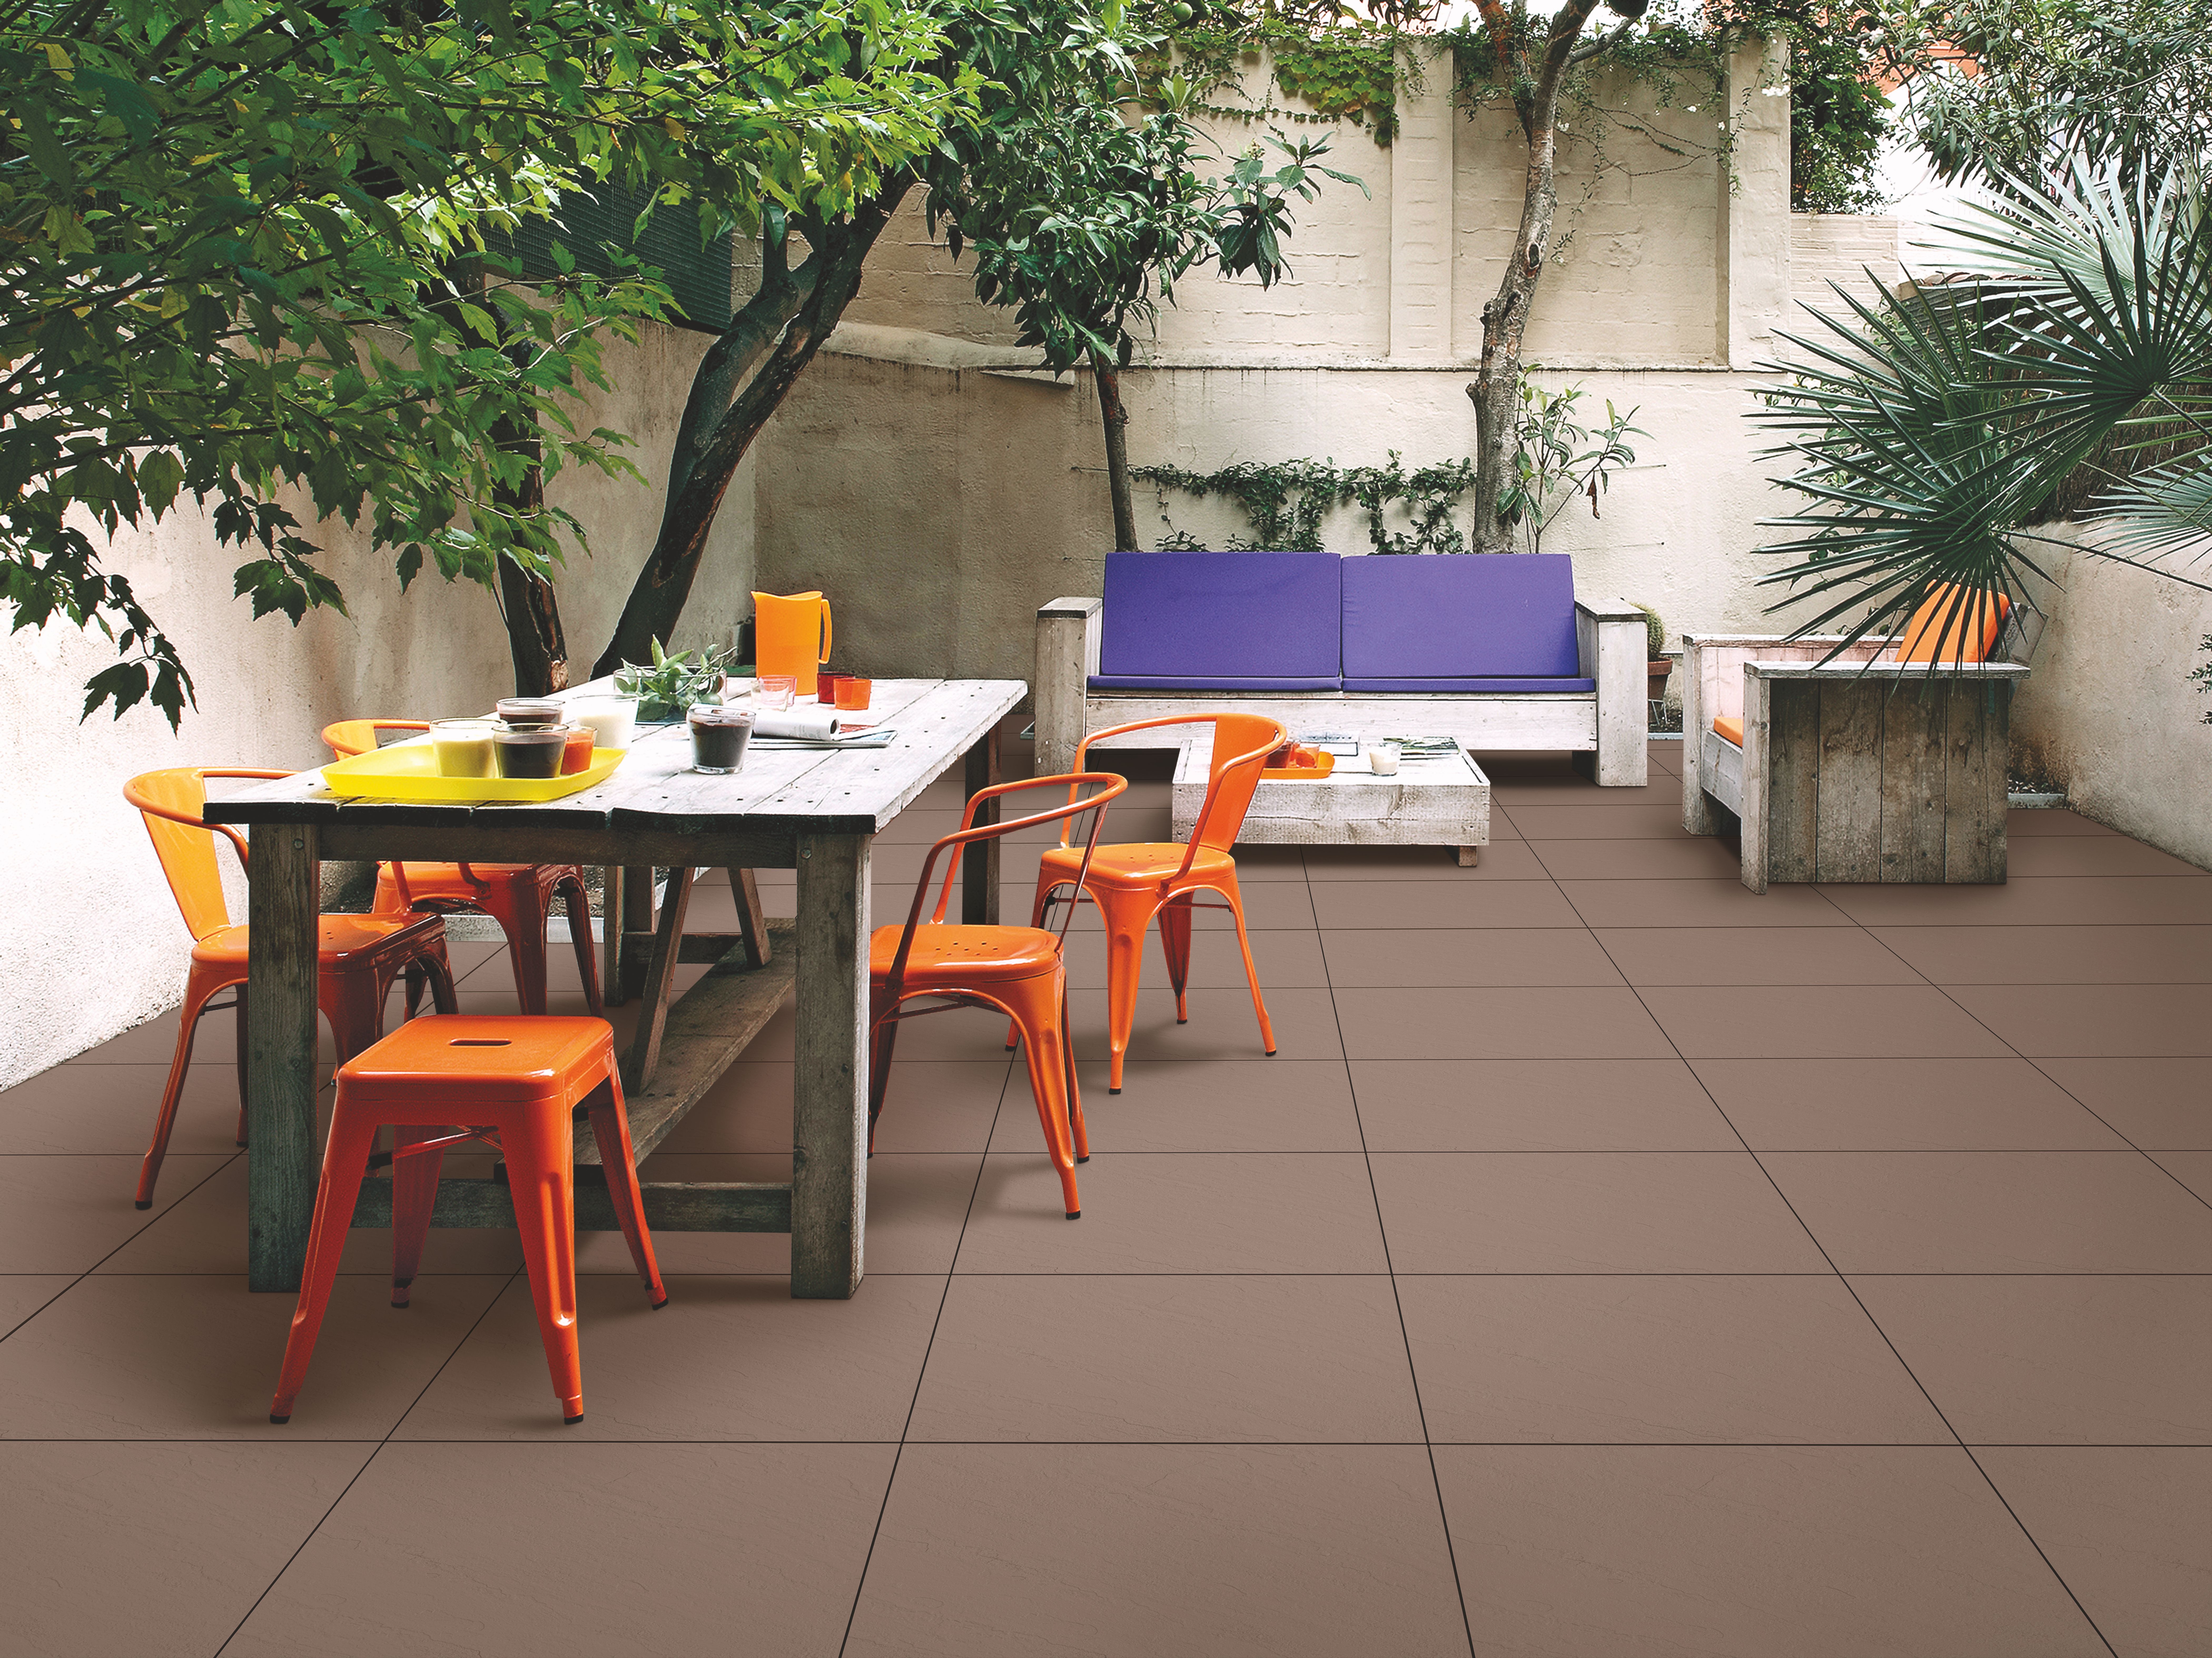
table, floor, interior, restaurant, home, residence, property, furniture, room, decor, interior design, luxury, design, tiles, india, porcelain, contemporary, stylish, real estate, flooring, luxury home, architects, vitrifiedtiles, 600x600mm, 600x1200mm, floortiles